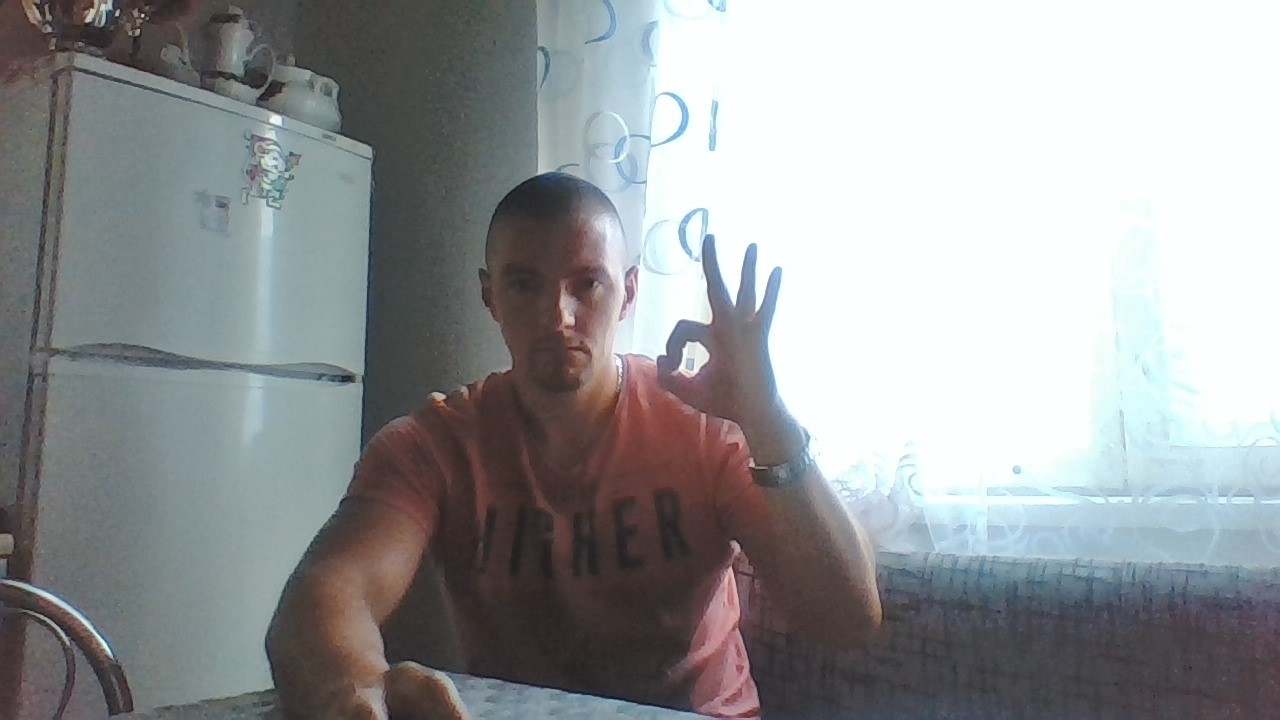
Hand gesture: ok